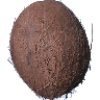
Label: cocos